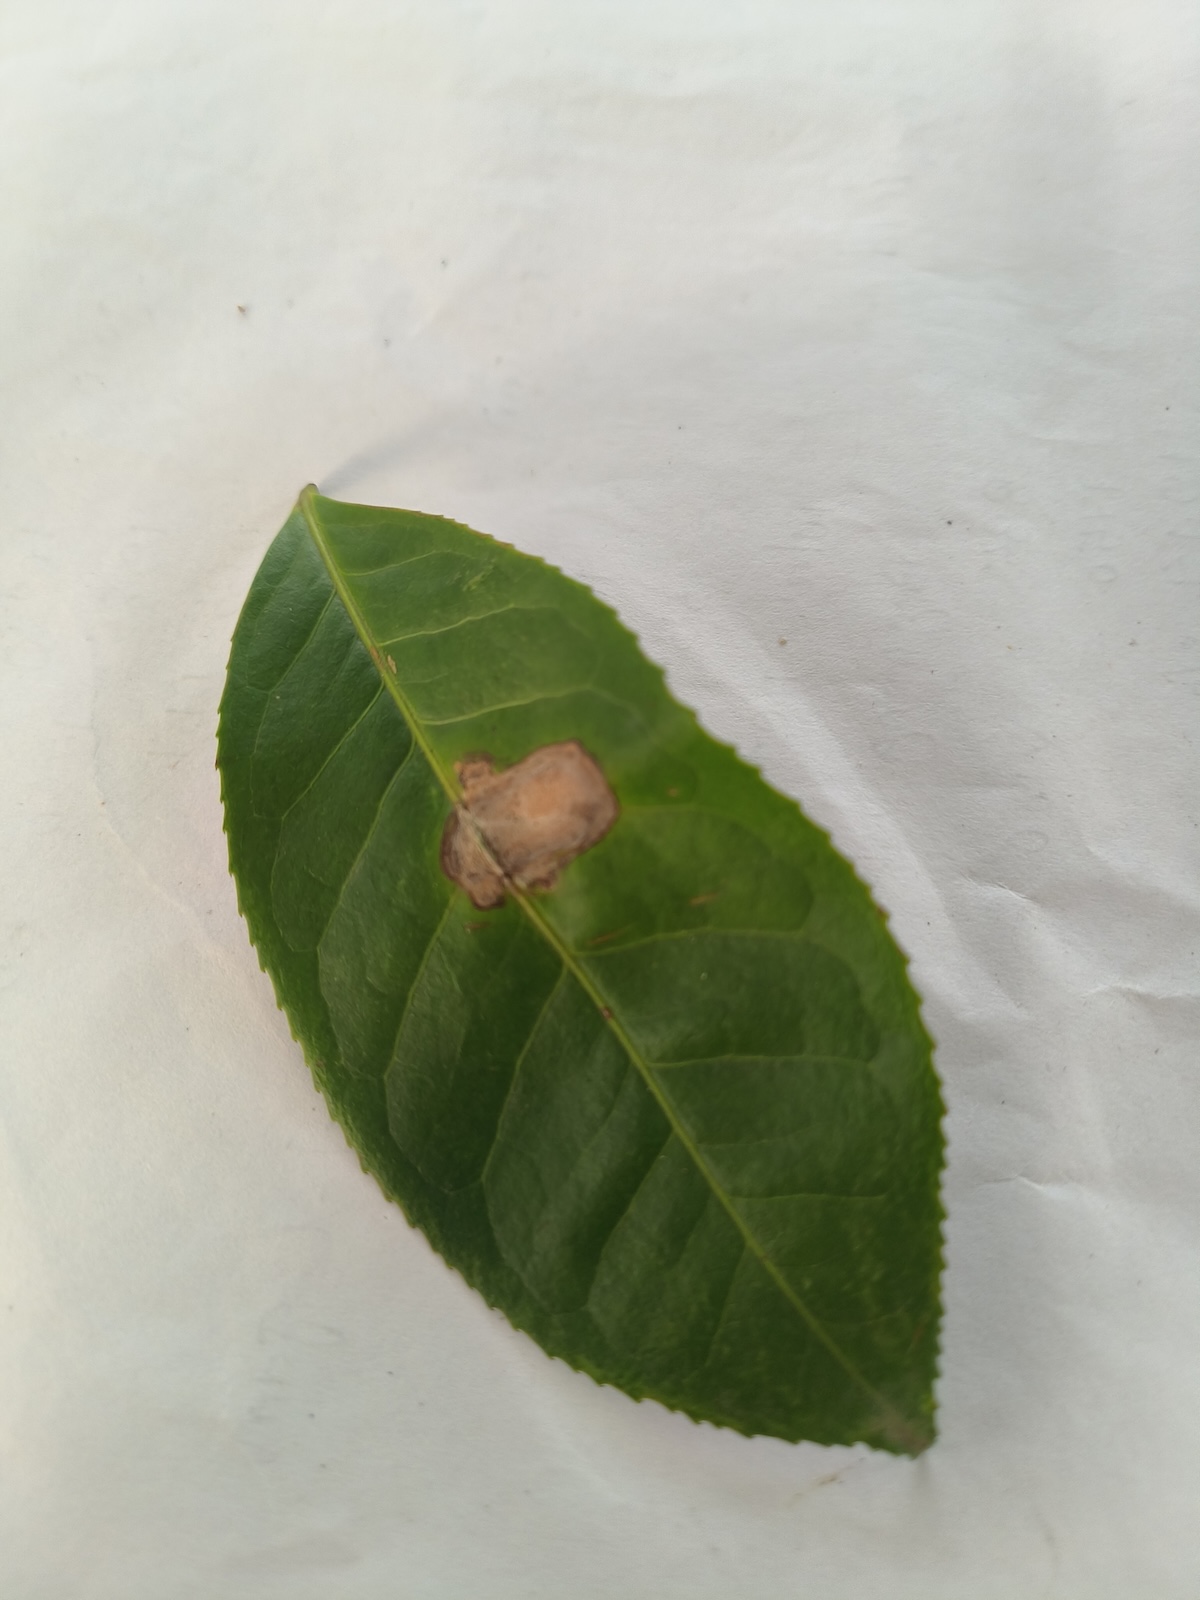
Label: Gray Blight